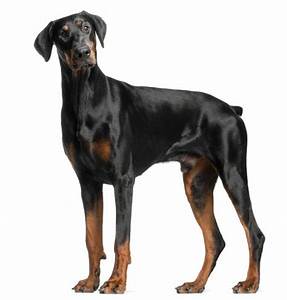
Label: cane